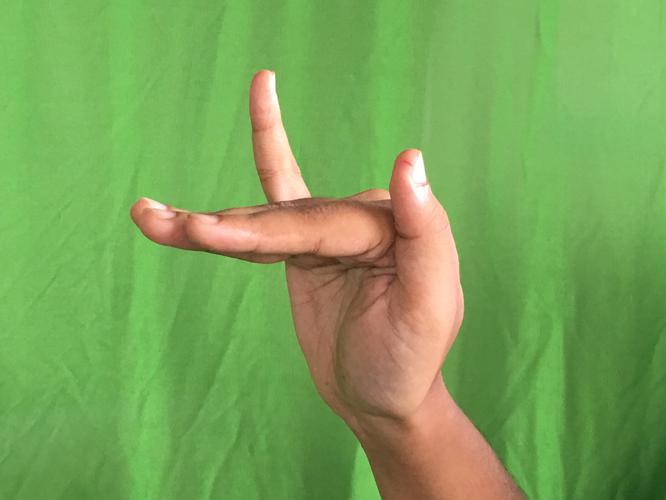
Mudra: Mrigasirsha
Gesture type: single_hand